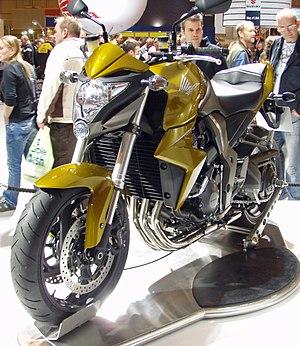
La CB 1000 R est une moto, produite par Honda depuis 2008. Elle a été créée pour se positionner sur le segment des gros « roadster ». D'une cylindrée de 999 cm³, elle développe 125 chevaux Din pour environ 217 kilos tout pleins faits. Elle n'est donc pas éligible au permis A2 en France.